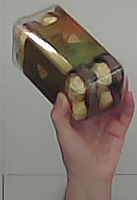
Product: rocher_chocolate